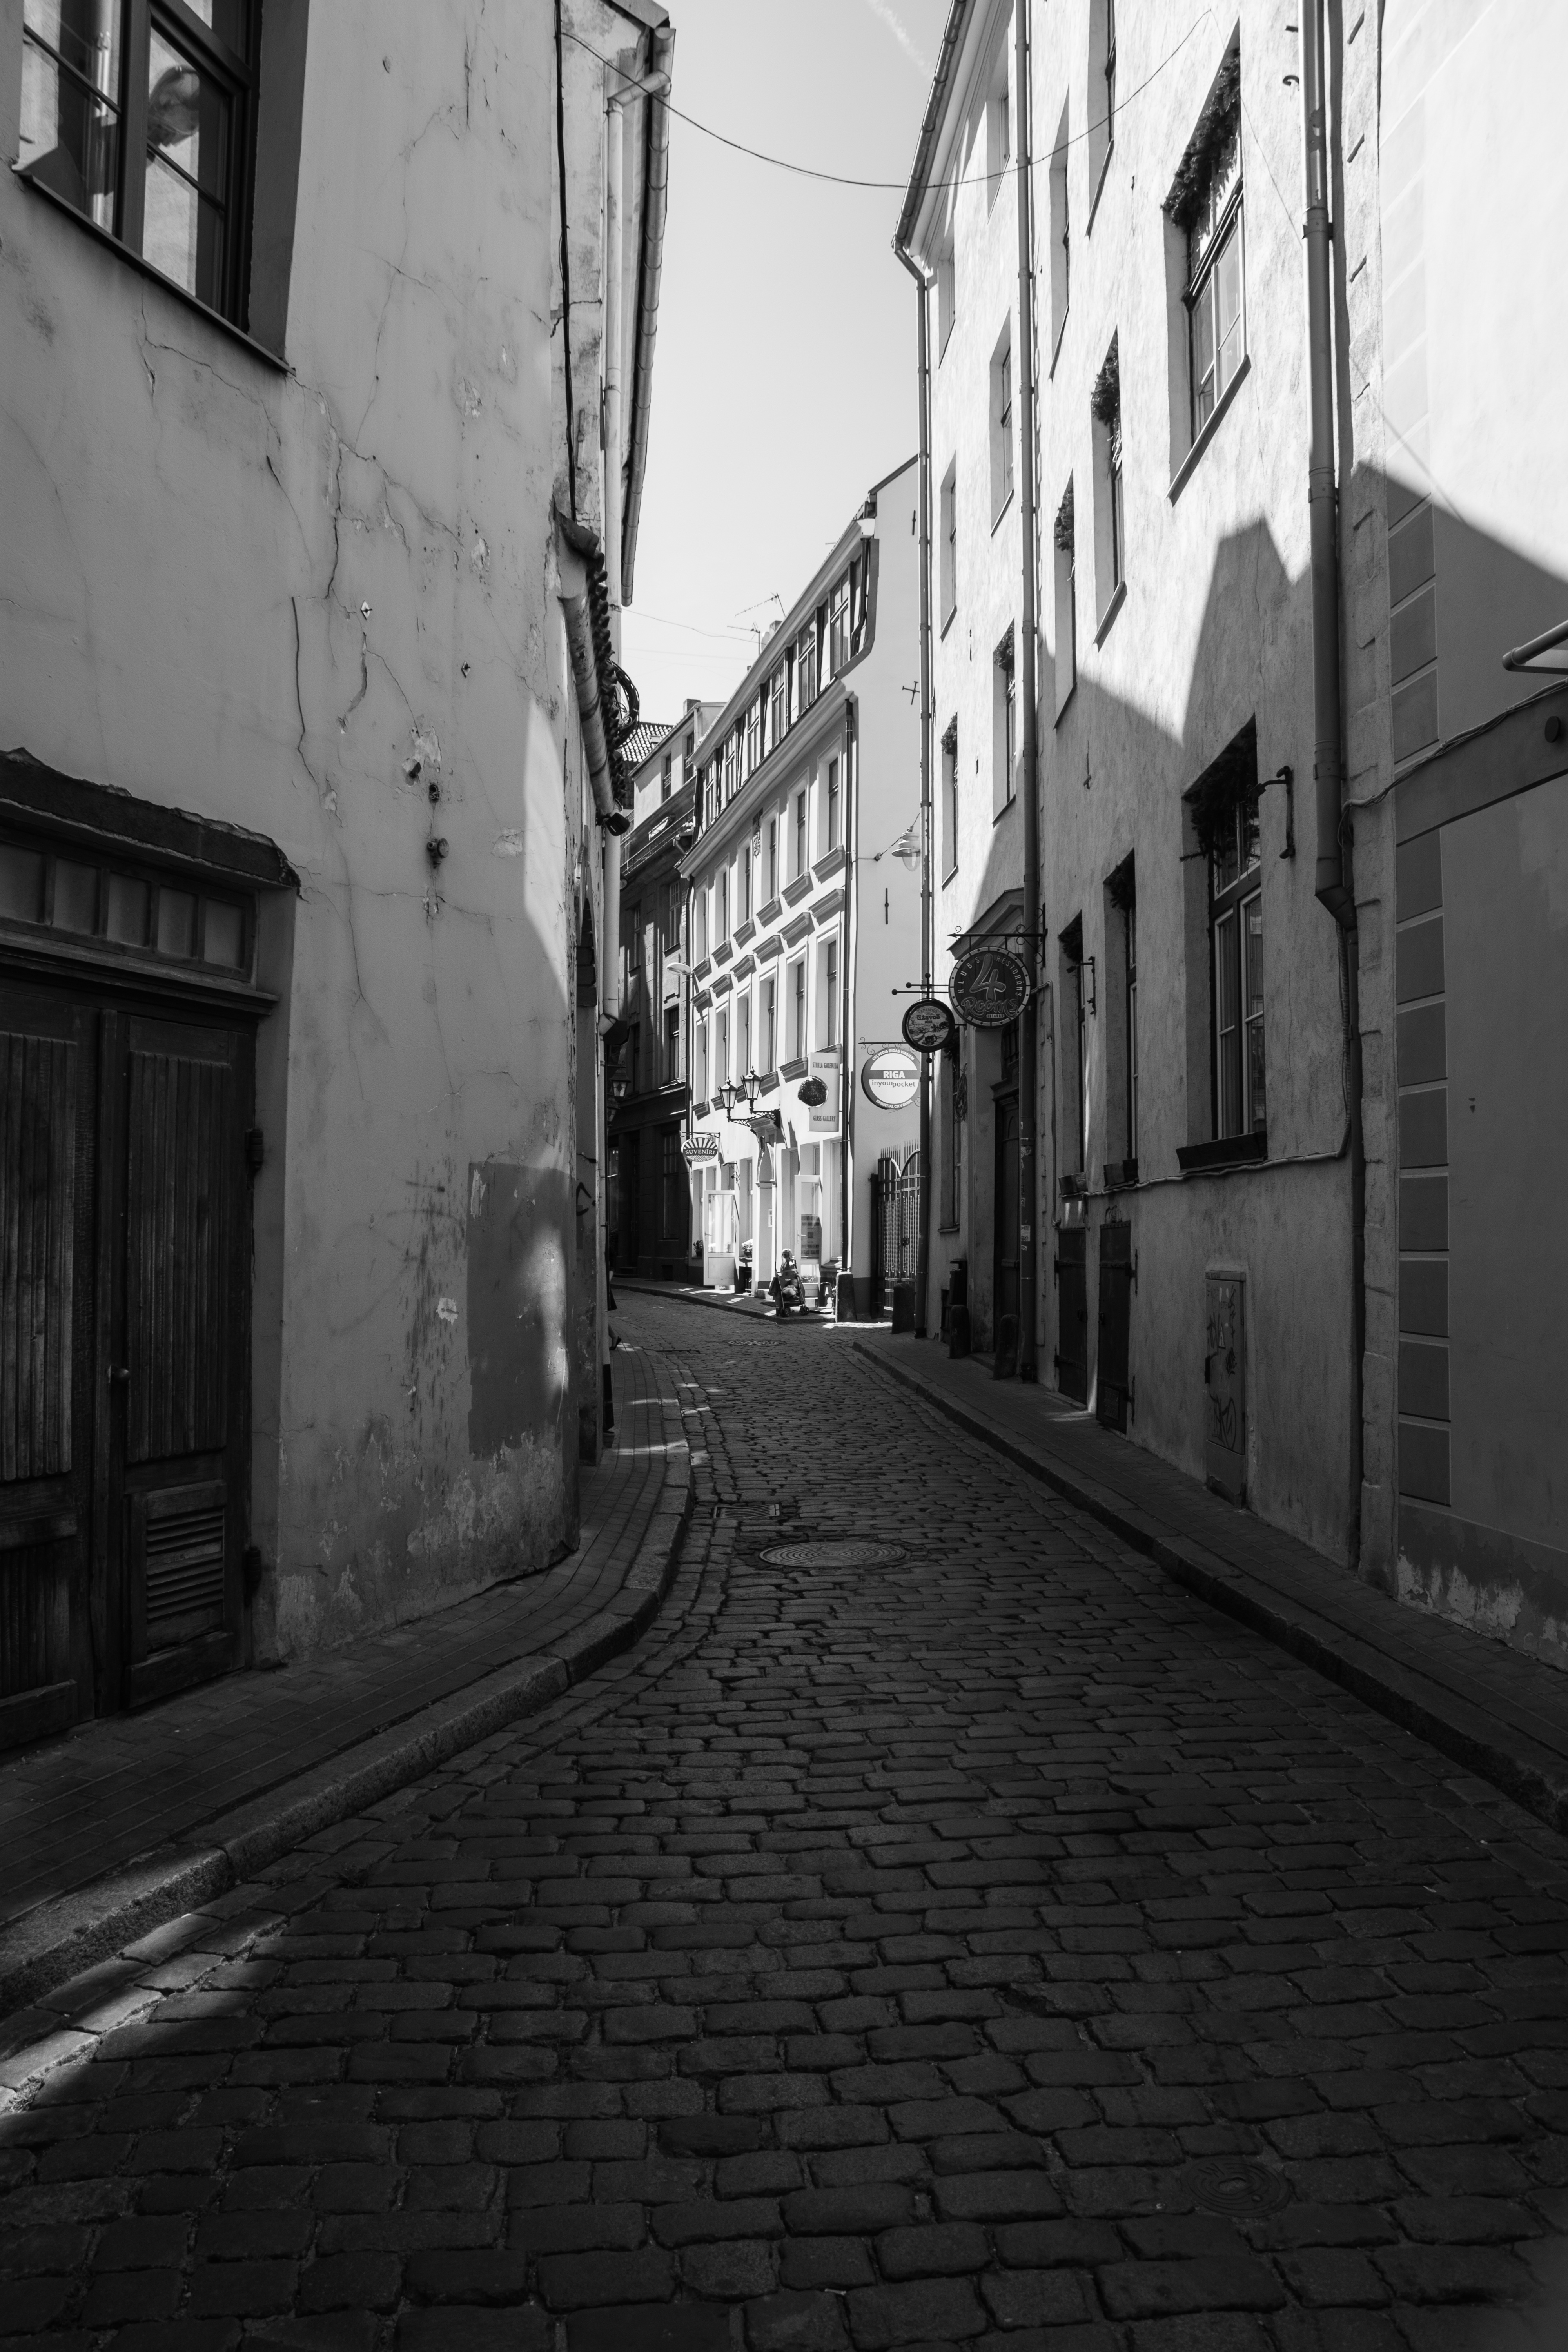
black and white, road, white, street, photography, alley, darkness, black, monochrome, lane, lighting, old town, infrastructure, shape, historically, cobblestones, neighbourhood, paving stones, riga, road surface, urban area, monochrome photography, old roads, cobblestone street, nonbuilding structure